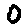
Label: 0